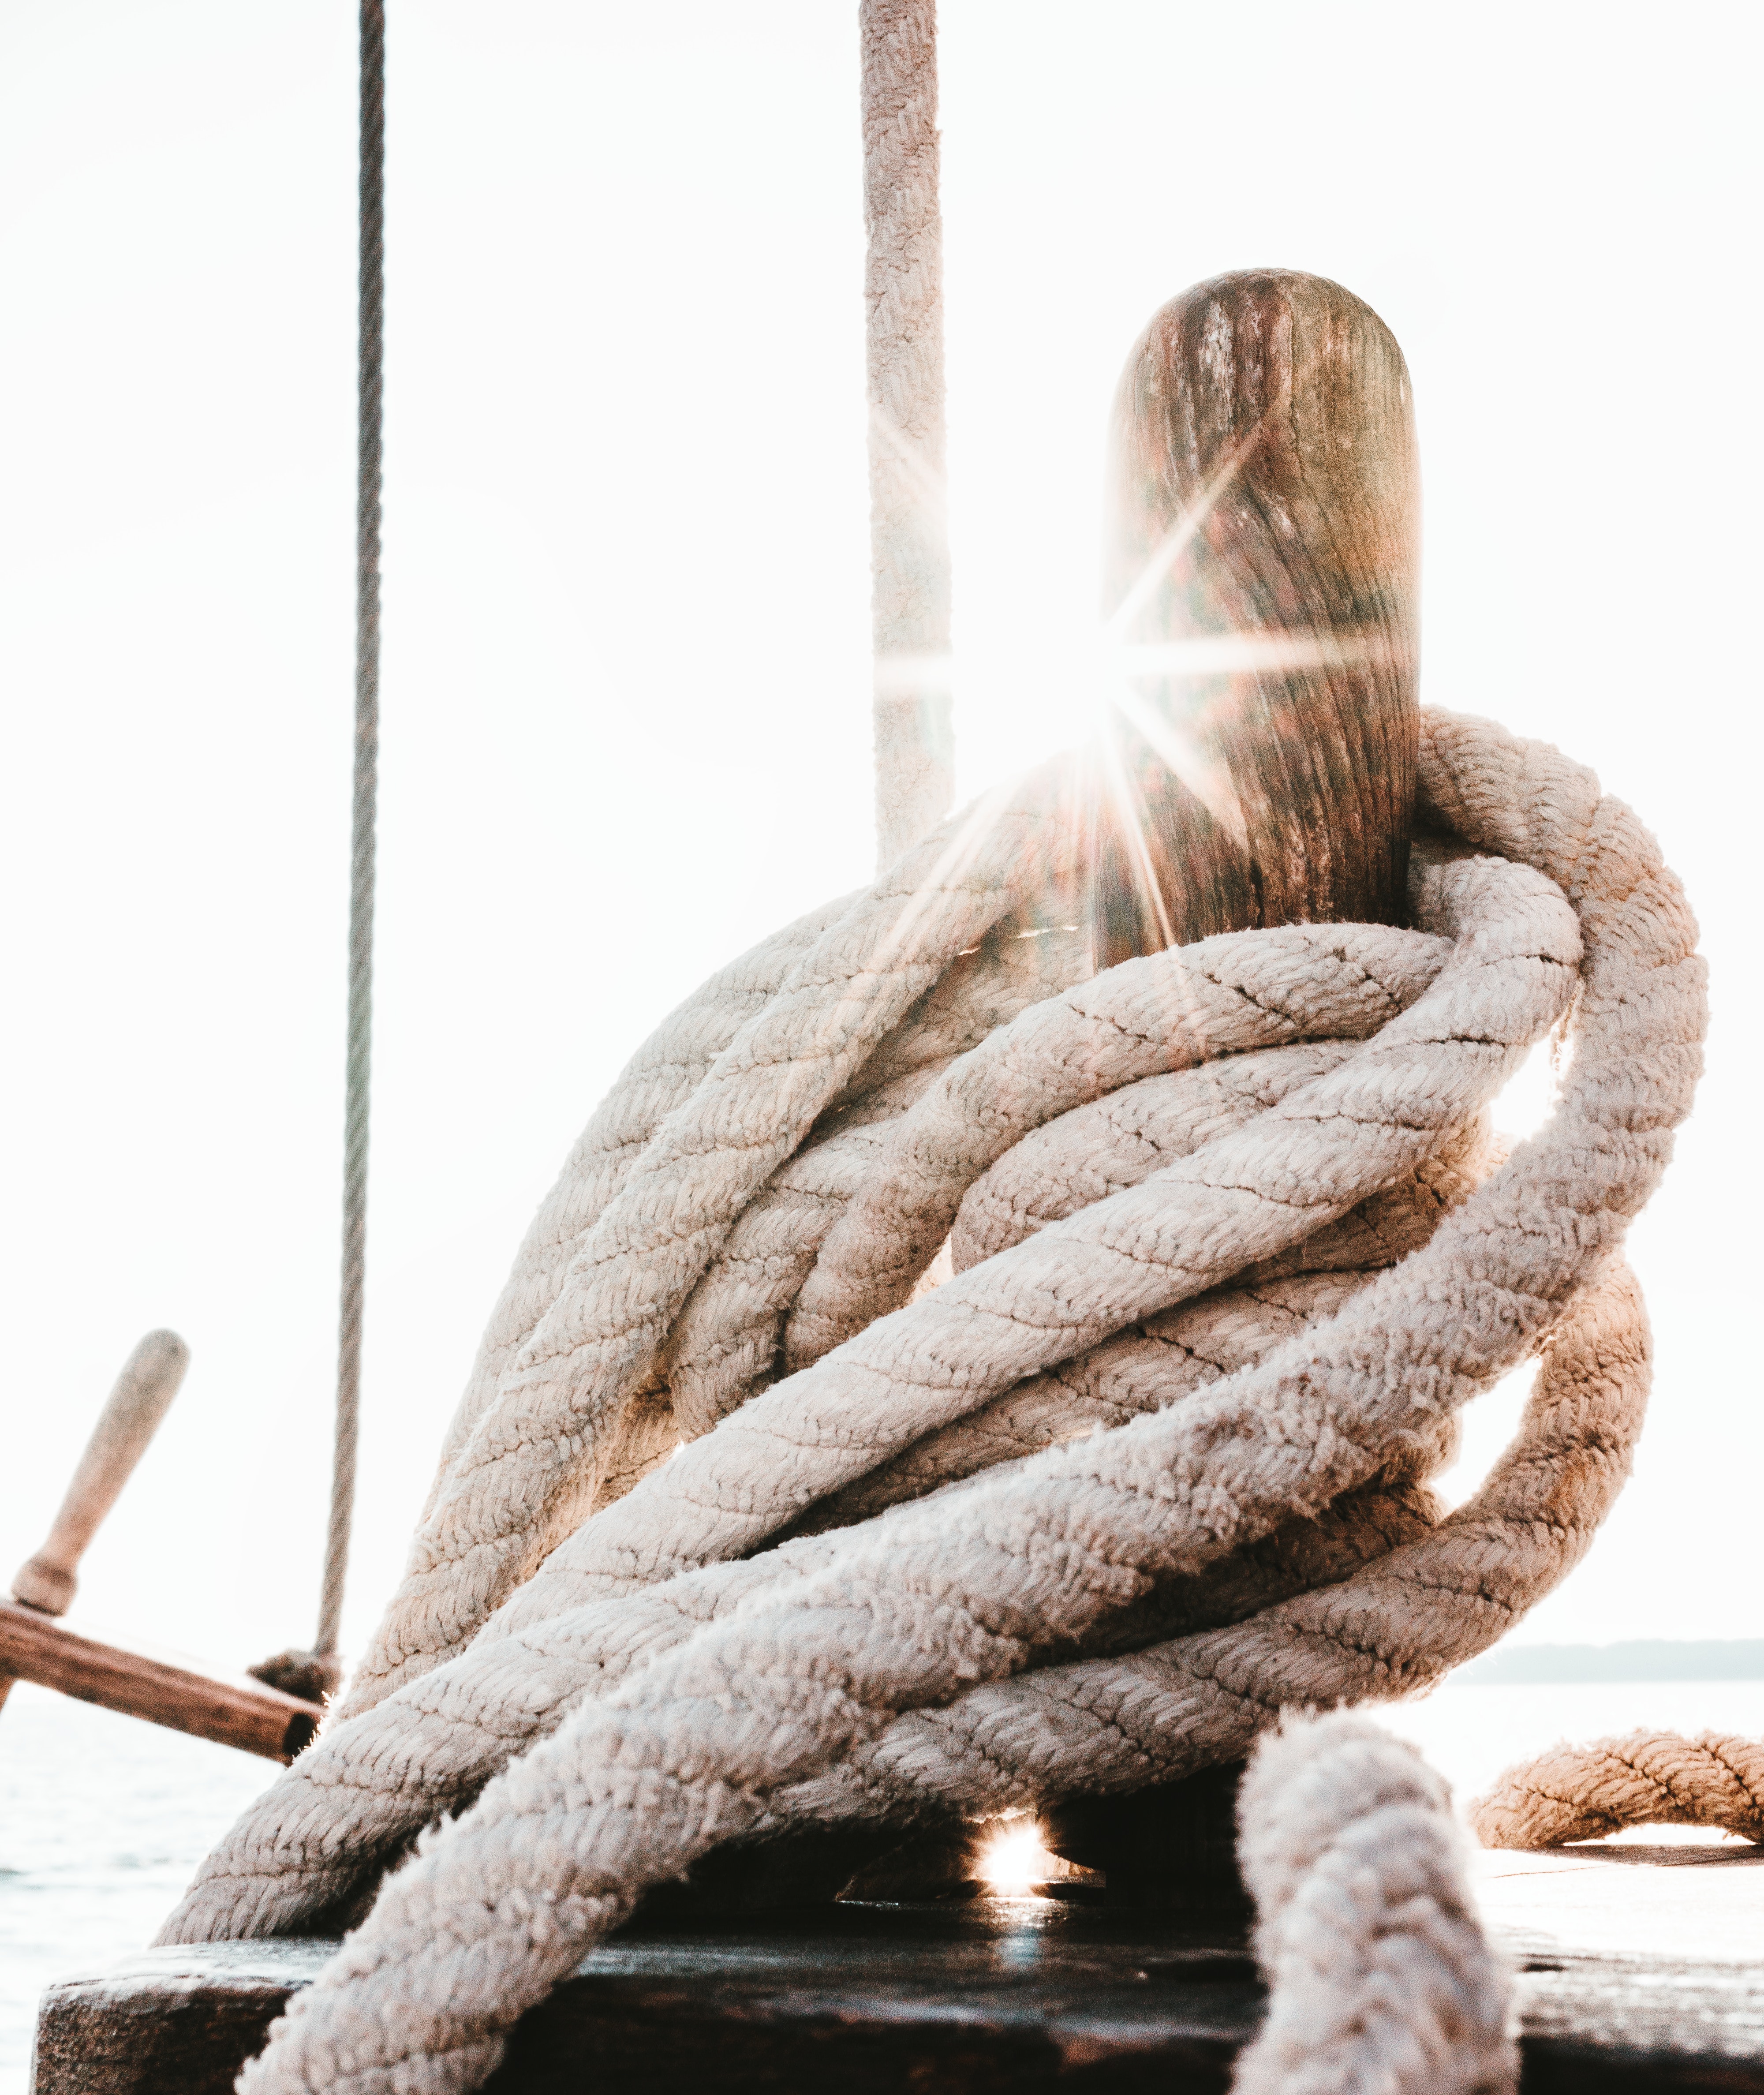
fur, rope, wool